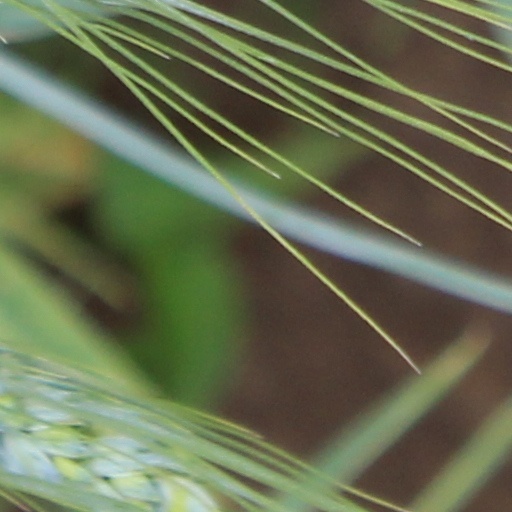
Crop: wheat